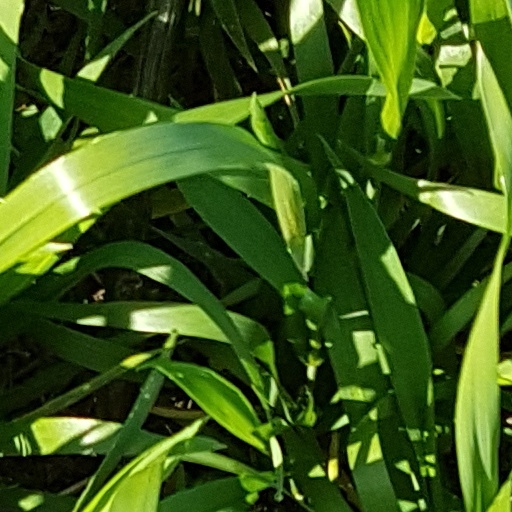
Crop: wheat